Blockhead (music producer)

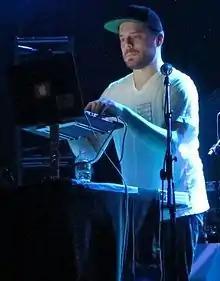
Blockhead performing in 2014

Tony Simon (born October 8, 1976), better known by his stage name Blockhead, is an American hip hop record producer and DJ from Manhattan, New York. Aside from his solo efforts released on the Ninja Tune label, he is most associated with producing tracks for Aesop Rock. He has been a member of the groups such as Party Fun Action Committee and The Mighty Jones.